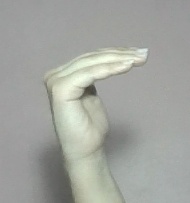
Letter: haa